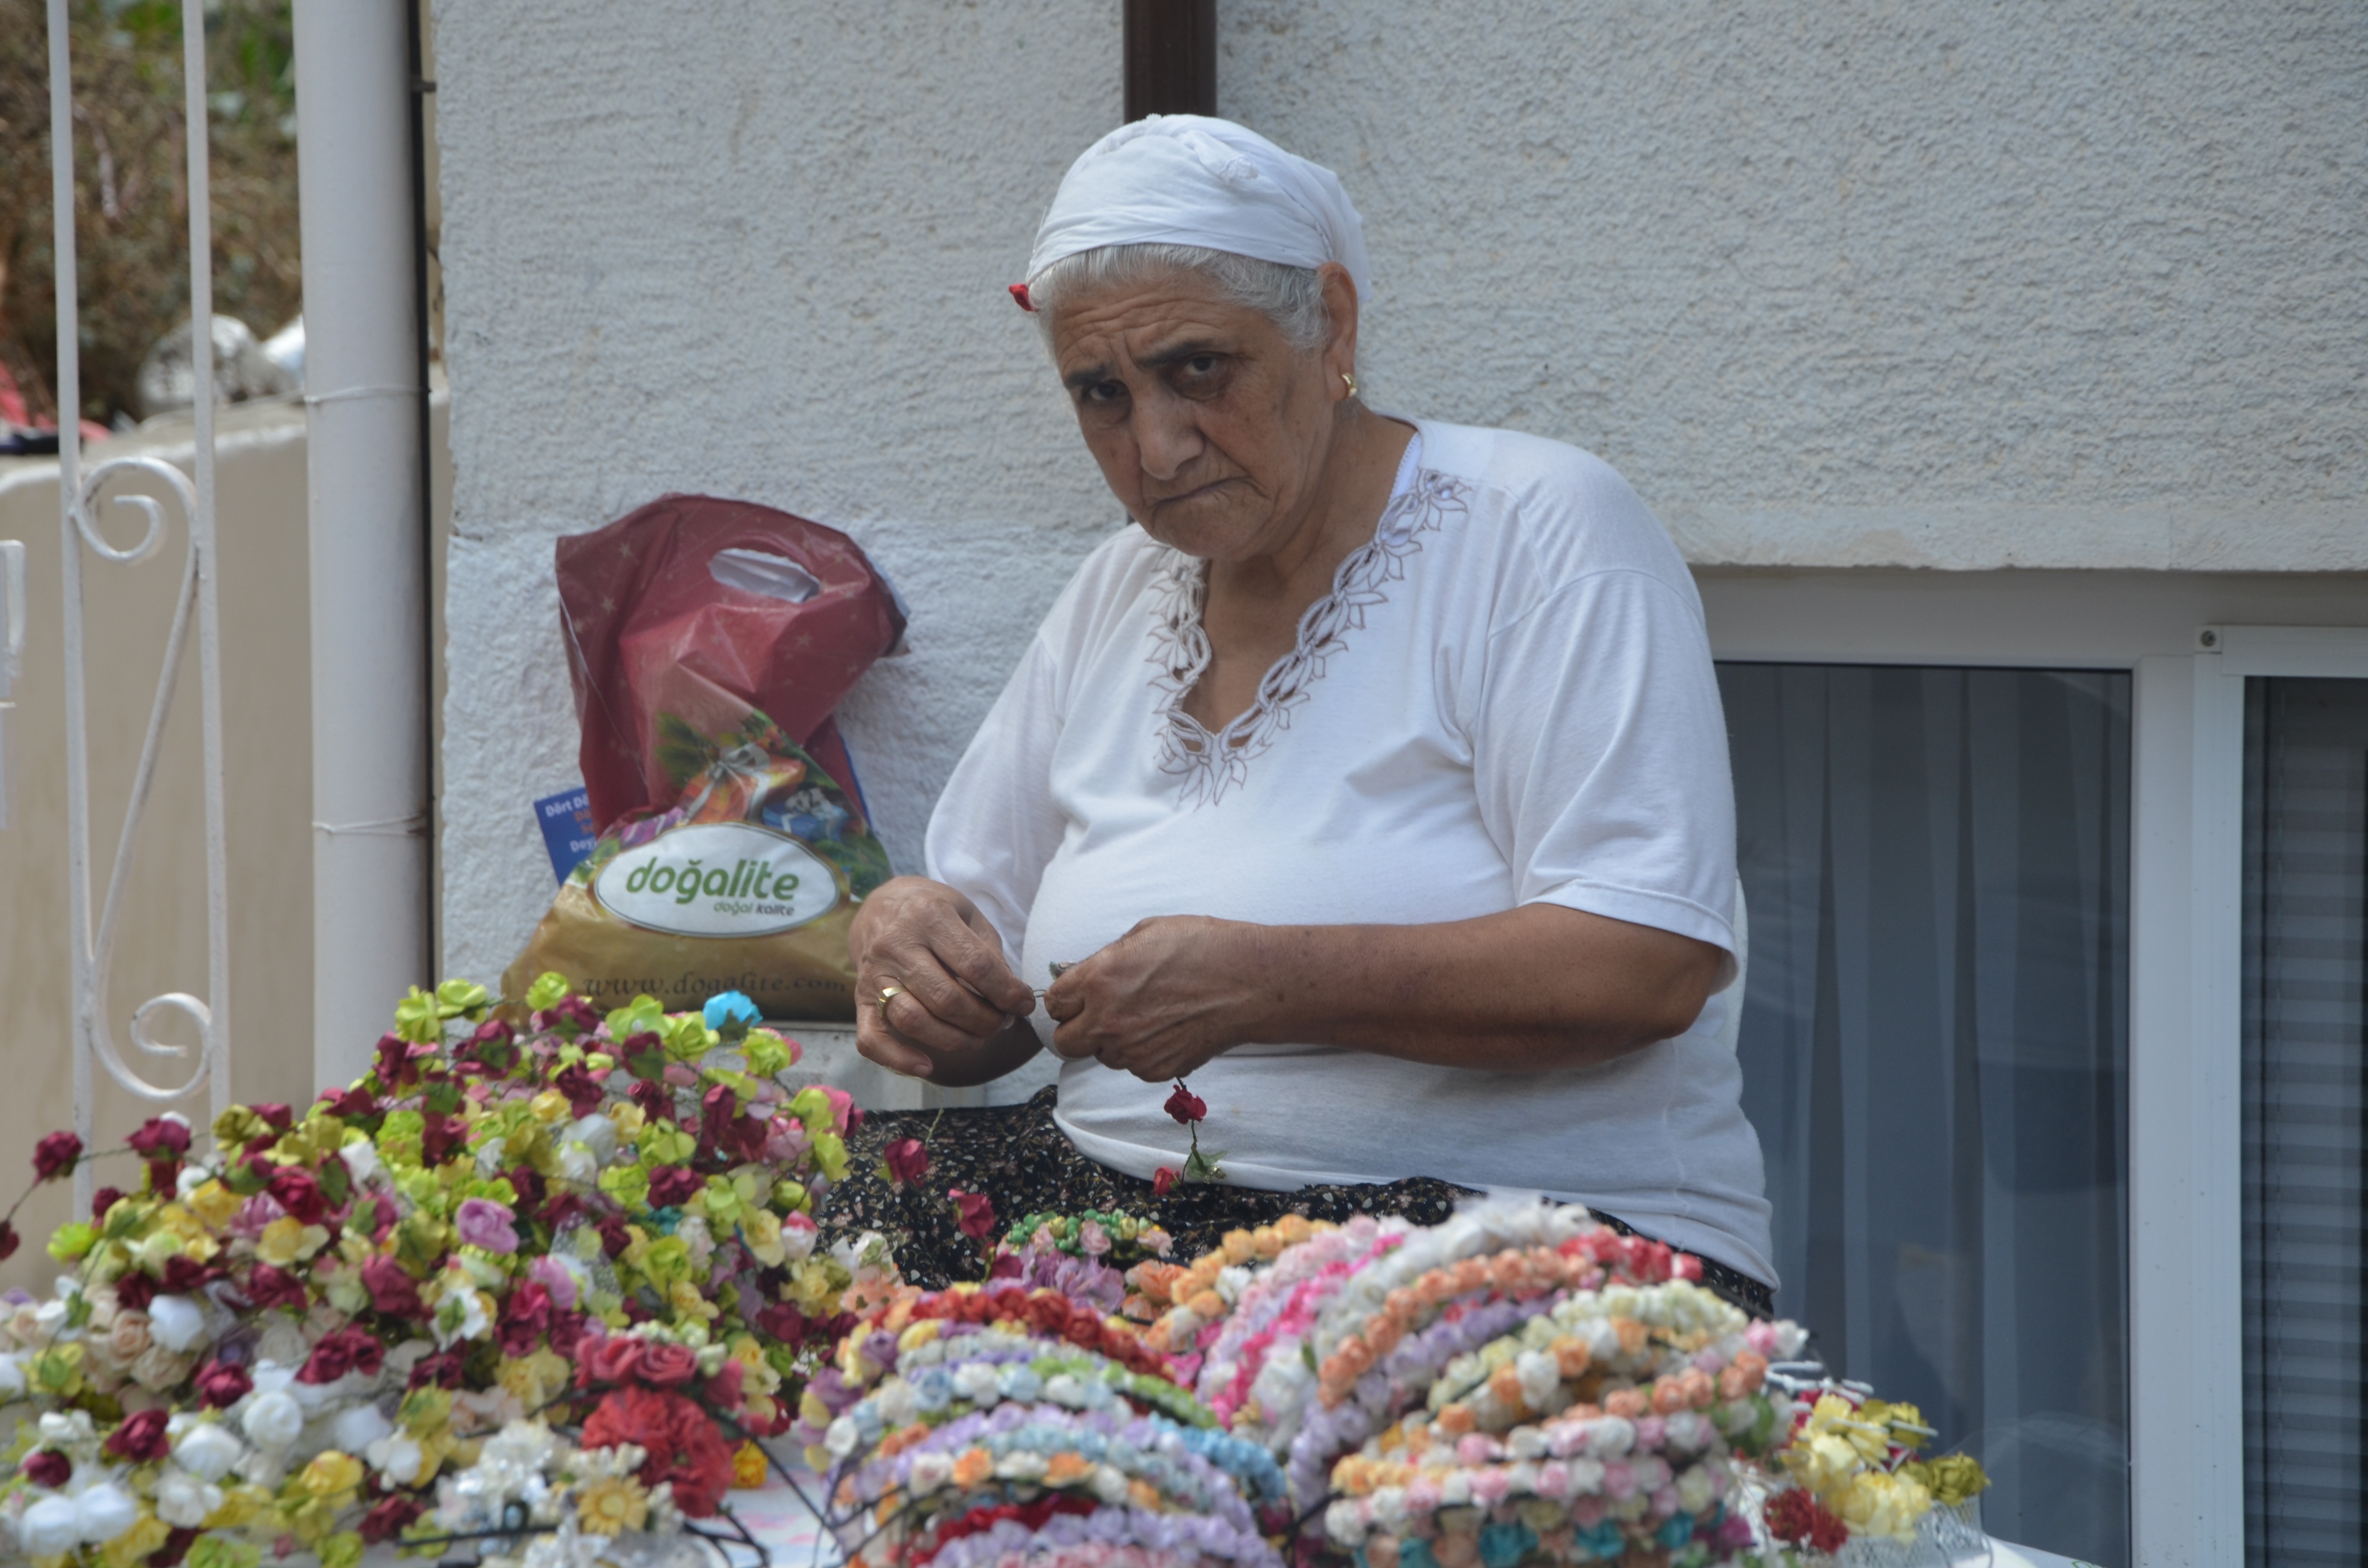
flower, old, sadness, food, vendor, grandmother, crown, overview, handmade, artworks, floristry, dealer, women s, the work